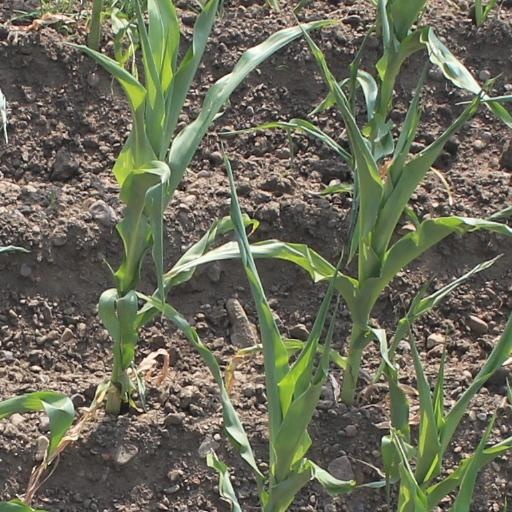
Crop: maize; corn